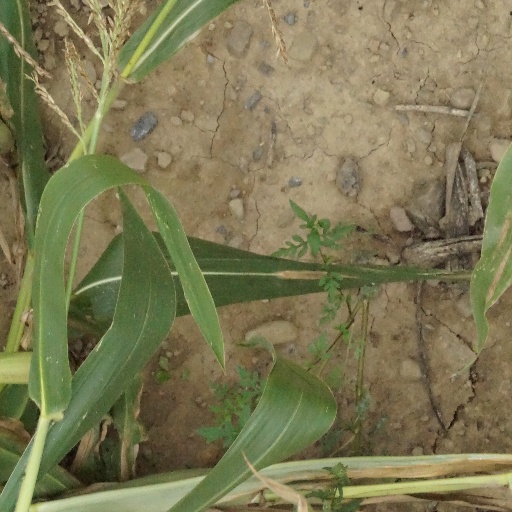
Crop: maize; corn